Tallahassee Democrat

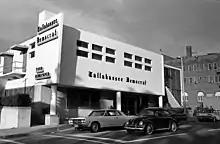
"Tallahassee Democrat" newspaper building in 1965

The first issue of the "Weekly True Democrat" was published March 3, 1905. Founding editor and publisher John G. Collins, a career printer and journalist, said the name came from the paper's promised dedication to "the true and tried principles of Old Time Democracy."